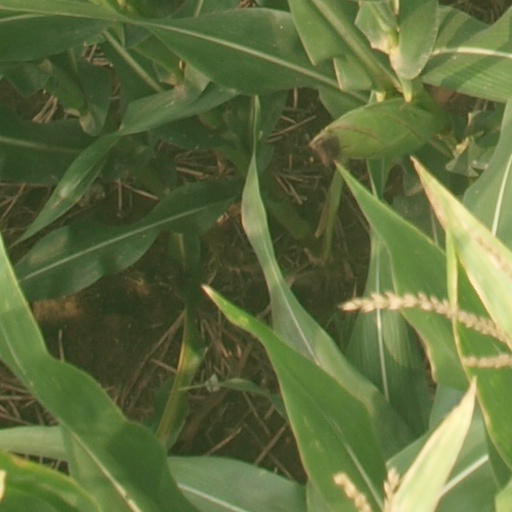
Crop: maize; corn